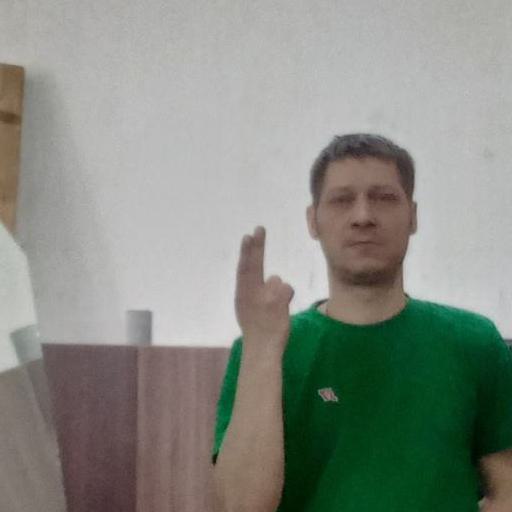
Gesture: two_up_inverted